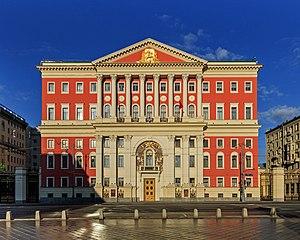
Moscou est la capitale de la Russie et compte environ douze millions six cent mille habitants intra muros sur une superficie de 2 510 km² ce qui en fait la ville la plus peuplée à la fois du pays et d'Europe. Sur le plan administratif Moscou fait partie du district fédéral central et a le statut de ville d'importance fédérale qui lui donne le même niveau d'autonomie que les autres sujets de la Russie. Elle est quasiment enclavée dans l'oblast de Moscou, mais en est administrativement indépendante. Ses habitants sont les Moscovites. Moscou se situe dans la partie européenne de la Russie au milieu d'une région de plaine. Sa latitude élevée lui vaut un climat froid et continental. Le Kremlin, son cœur historique, est édifié sur une colline qui domine la rive gauche de la rivière Moskova.
La rue Tverskaïa, est la principale rue radiale de Moscou en Russie, et probablement la plus connue.
Liste des maires de Moscou :